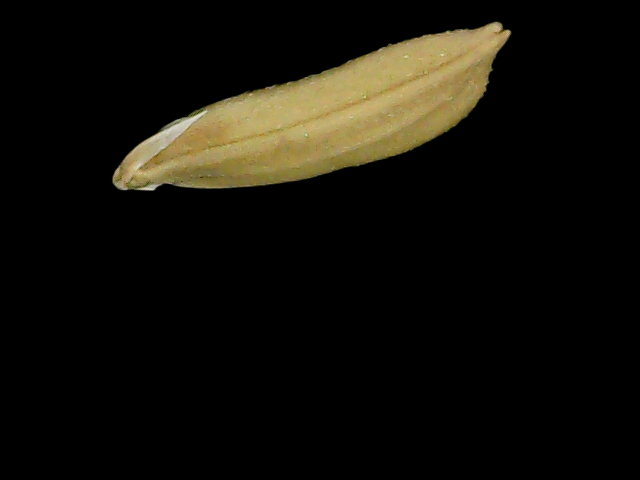
Rice variety: Bd75